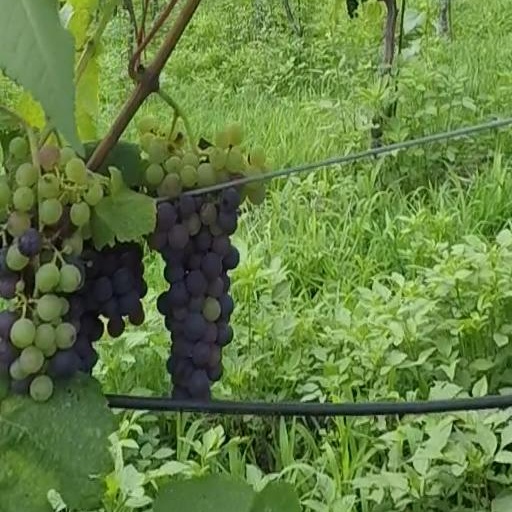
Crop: grape